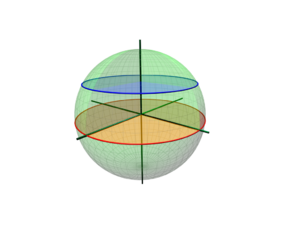
Storcirkel
En storcirkel (rød) deler en kugle (sfære) i to ens halvkugler. Der ses også en lillecirkel (blå).
En storcirkel er en cirkel på en kugle, som har samme diameter som kuglen. Storcirklen deler således kuglen i 2 lige store halvkugler.